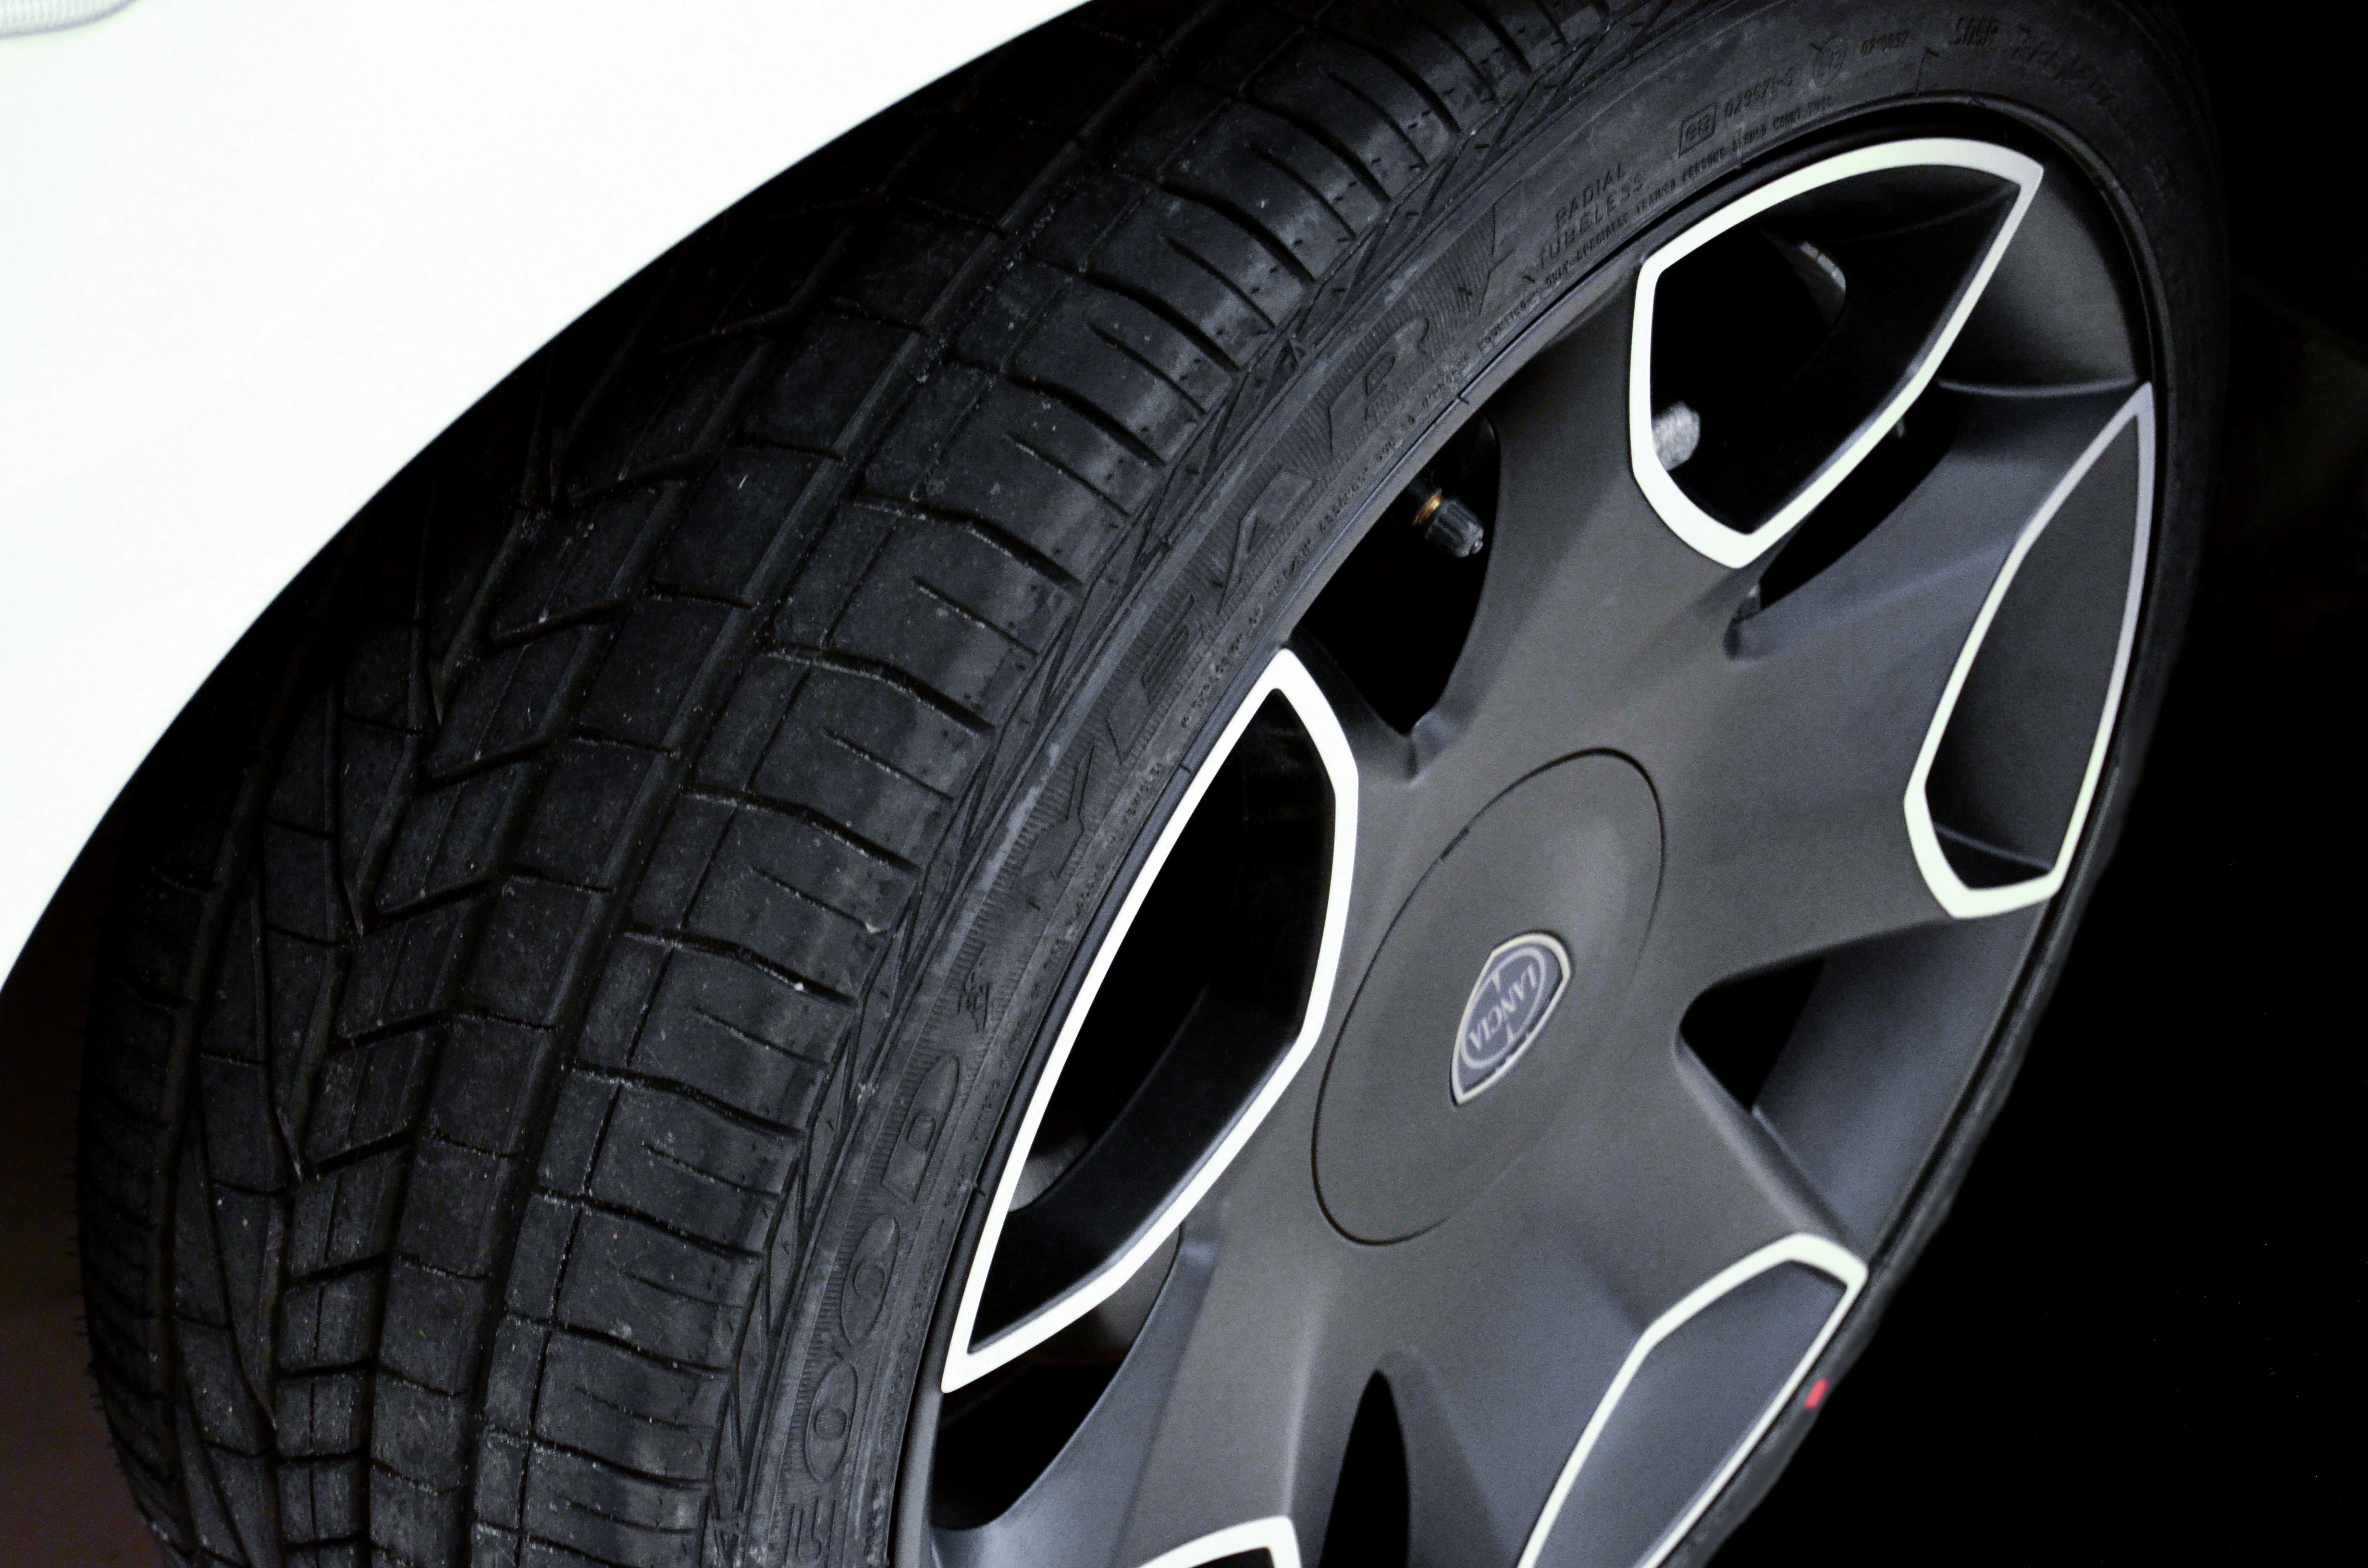
car, wheel, vehicle, spoke, tire, bumper, wheels, rim, tyres, alloy wheel, auto part, automobile make, automotive exterior, compact car, automotive design, automotive tire, family car